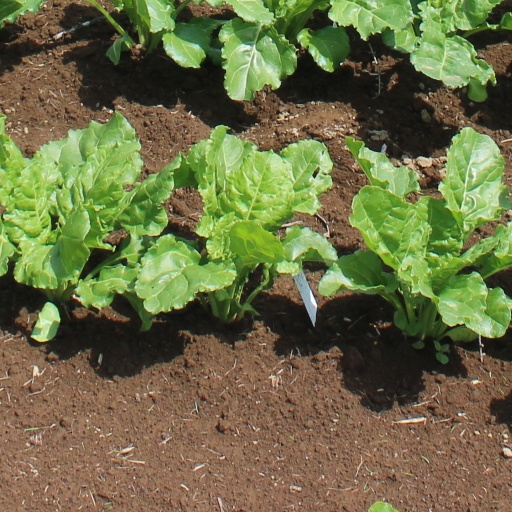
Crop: sugar beet